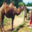
Label: camel